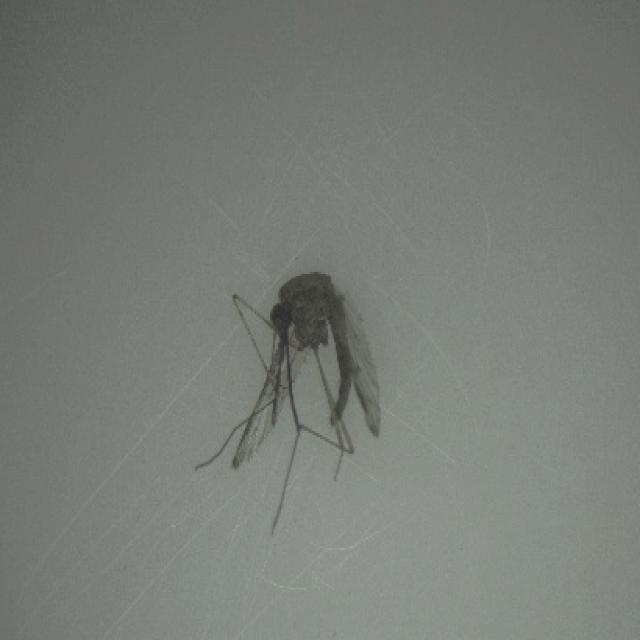
Species: anopheles_sinensis